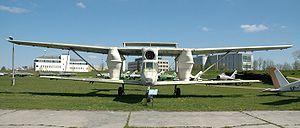
Le musée de l’Aviation polonaise de Cracovie est le plus important musée aéronautique de Pologne. Il occupe une partie de l'ancien aéroport du Kraków-Rakowice-Czyżyny, au nord-est de Cracovie. Il a ouvert en 1964, un an après la fermeture de l'aéroport.
Le PZL M-15 est un avion à réaction polonais, de travail agricole, construit par WSK Mielec entre 1976 et 1981. Son nom officieux « Belphegor » se réfère à Belphégor, le fantôme du Louvre, de l'œuvre Belphégor ou le Fantôme du Louvre.